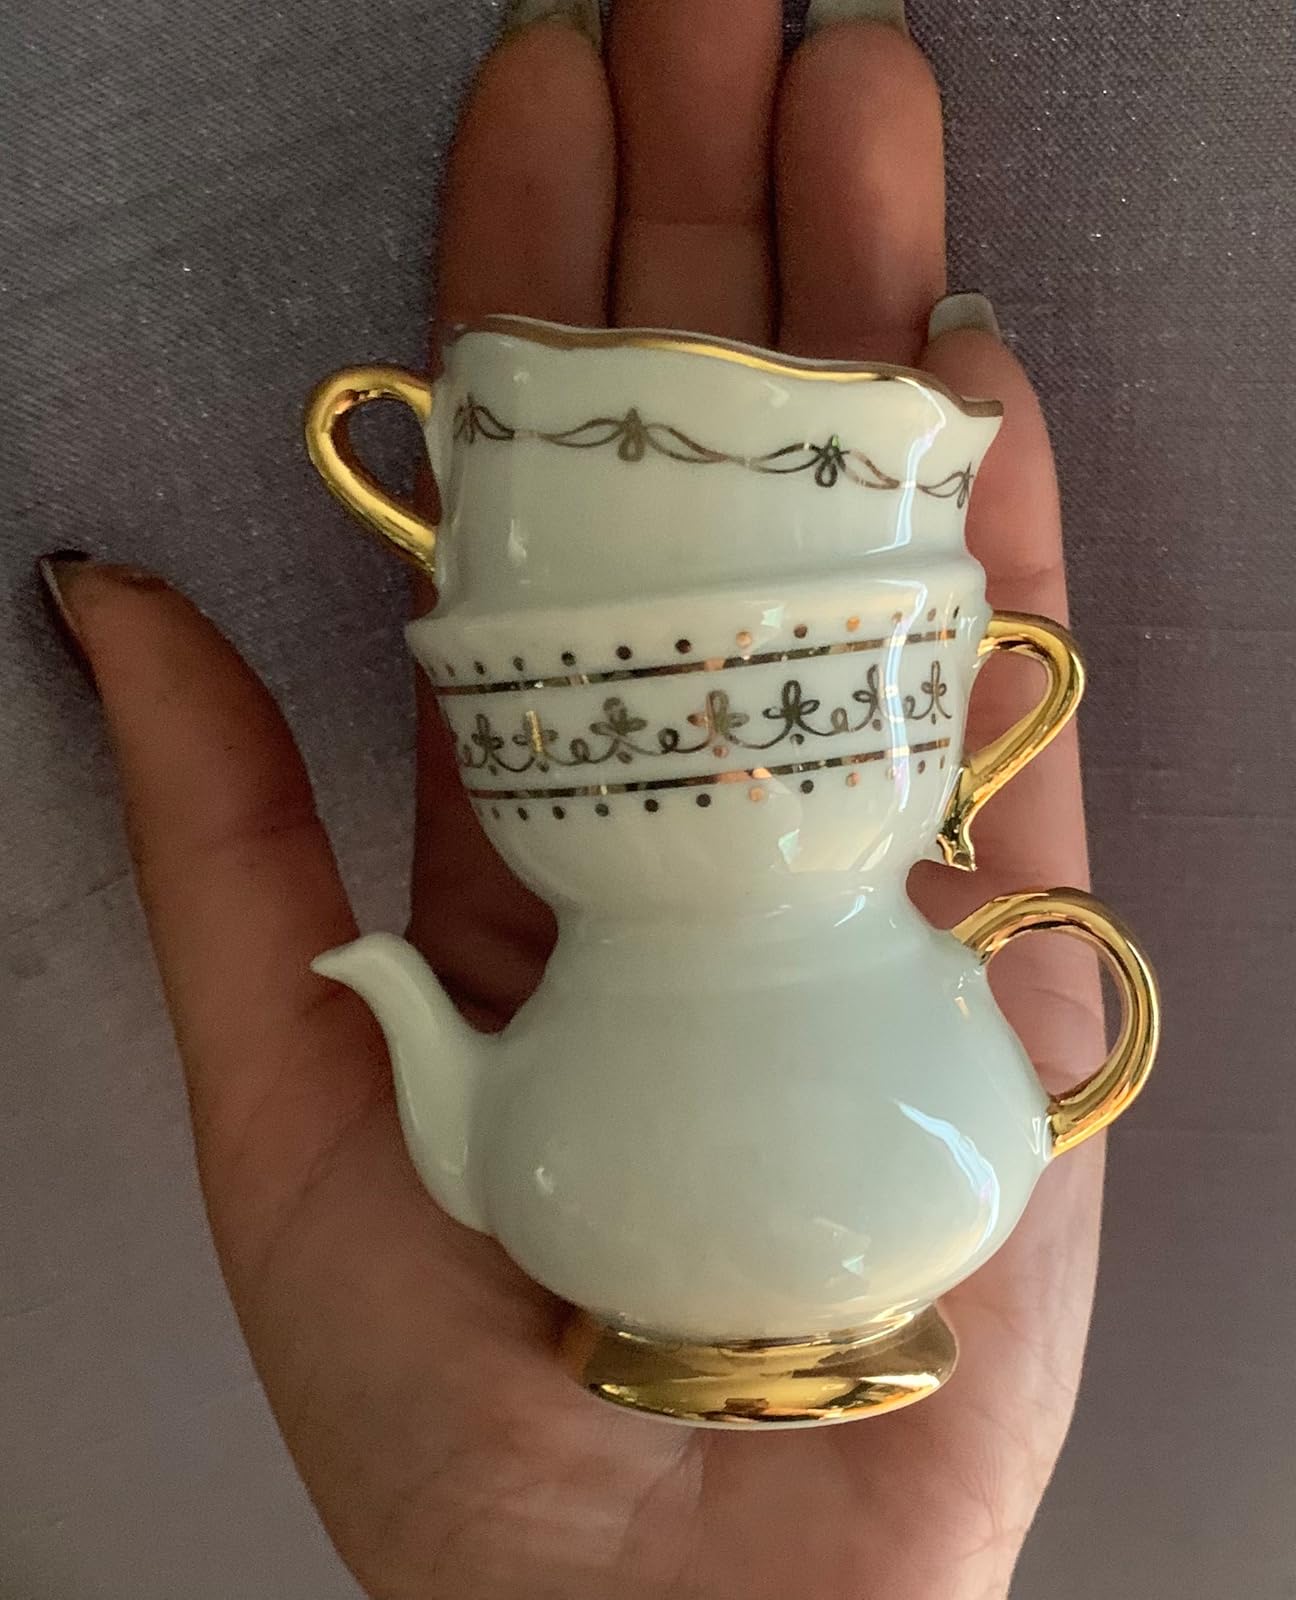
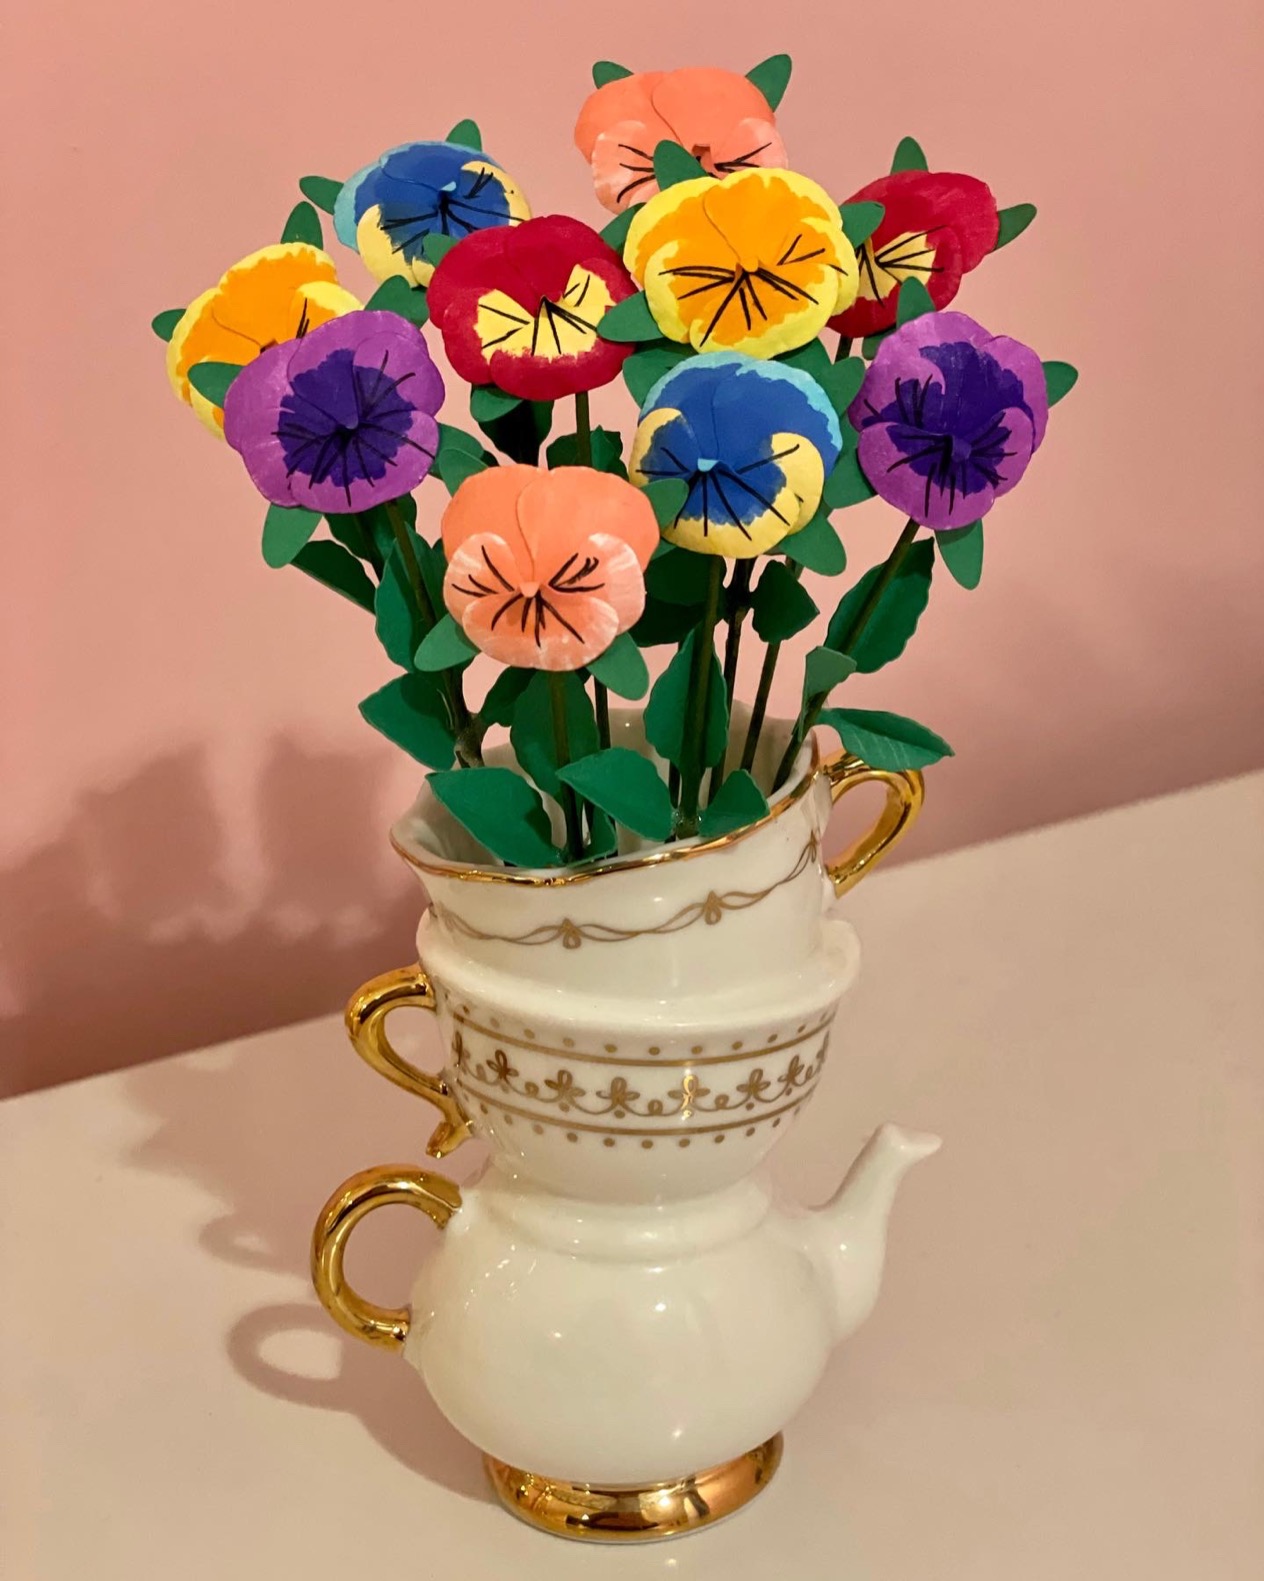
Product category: vase
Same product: yes